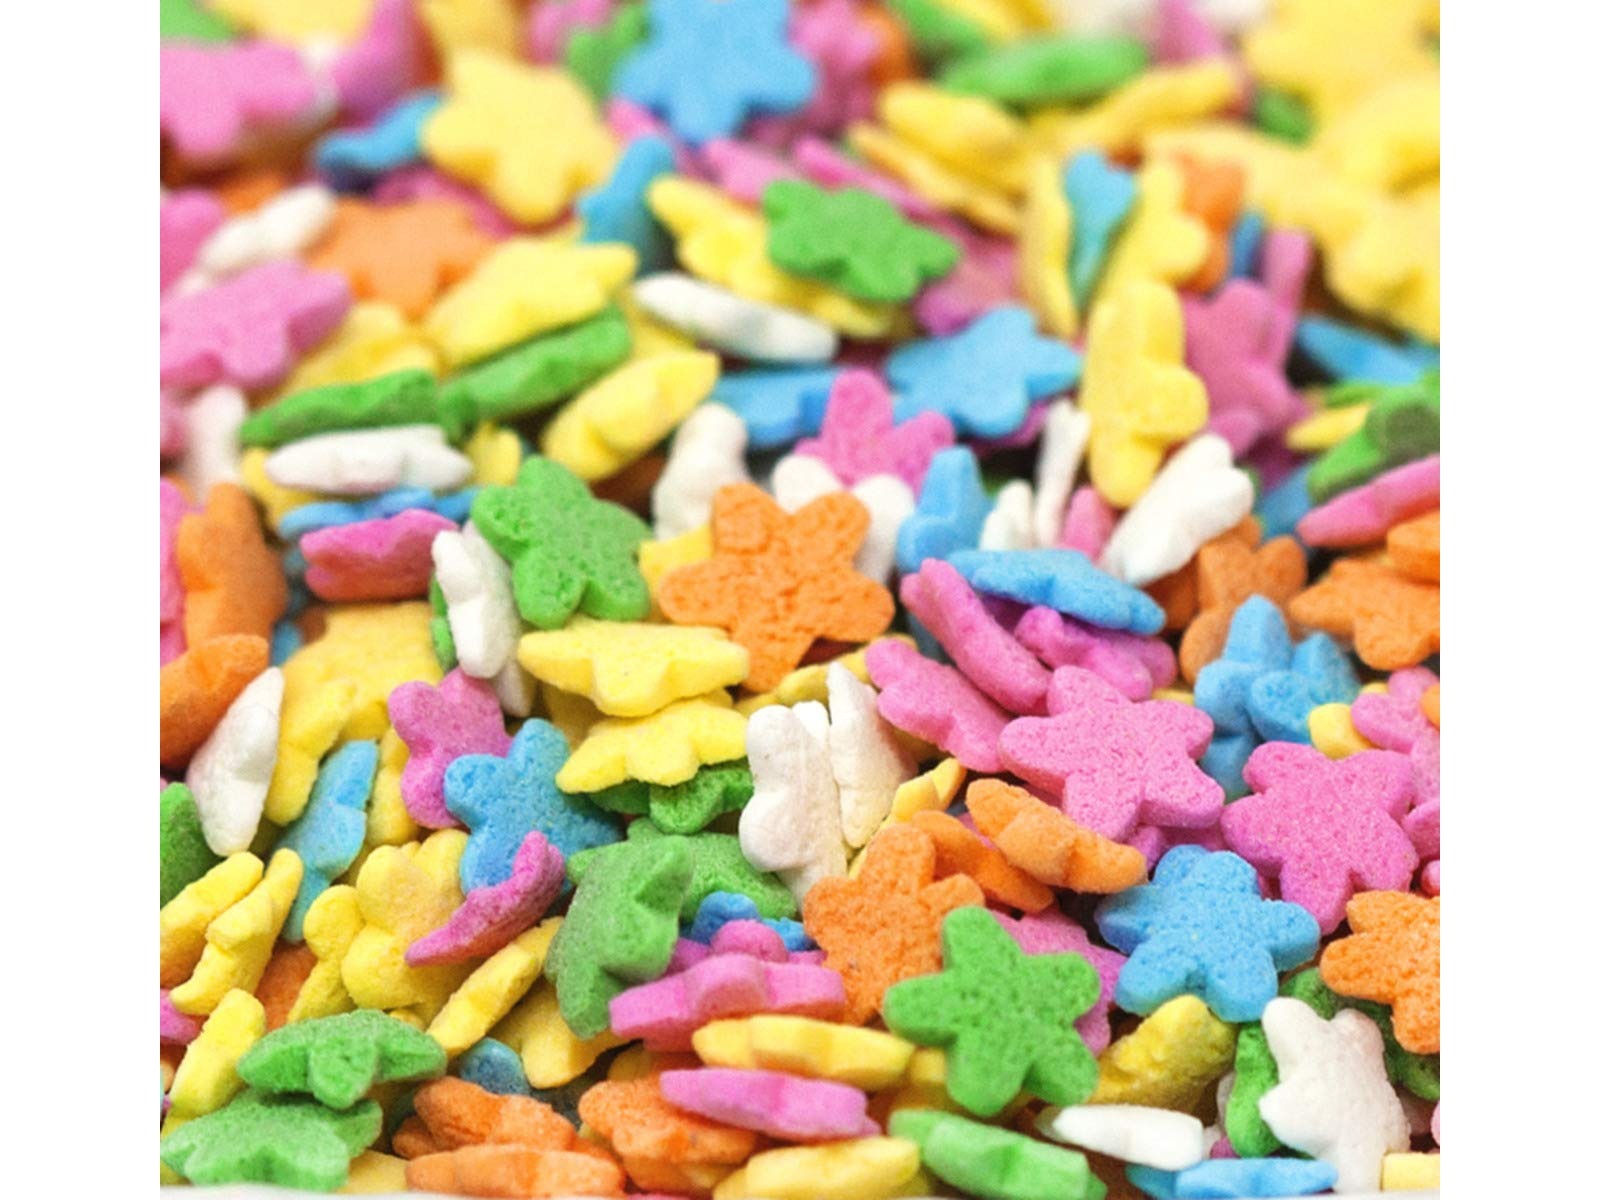
Item Name: Oasis Supply Pastel Stars Sprinkle Quins, 8-Ounce
Bullet Point 1: Top off sweet birthday treats with these flower quins.
Bullet Point 2: 8oz Bag
Product Description: These Pastel Flower Shapes will make your baked goods bloom with color. Pink, orange, yellow, green, blue and white flowers are mixed together to create a colorful bouquet. Sugar, Rice Flour, Vegetable Oil (Palm And/Or Palm Kernel), Corn Starch, Cellulose Gum, Carrageenan, Soy Lecithin, Titanium Dioxide (Color), Yellow 5, Yellow 6, Red 3, Artificial Flavor, Blue 1 Contains Soy
Value: 8.0
Unit: Ounce

Price: 9.75